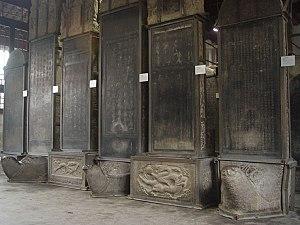
L’art chinois, recouvre l'ensemble des arts de culture chinoise dans le monde chinois et la diaspora. La conception occidentale de l'art est utilisée en Chine à l'époque moderne, dans son sens le plus large, pour aborder toutes les formes d'art pratiquées en Chine tout au long de son histoire.